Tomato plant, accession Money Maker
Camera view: tilt-top (135 deg); turntable rotation: 30 degrees
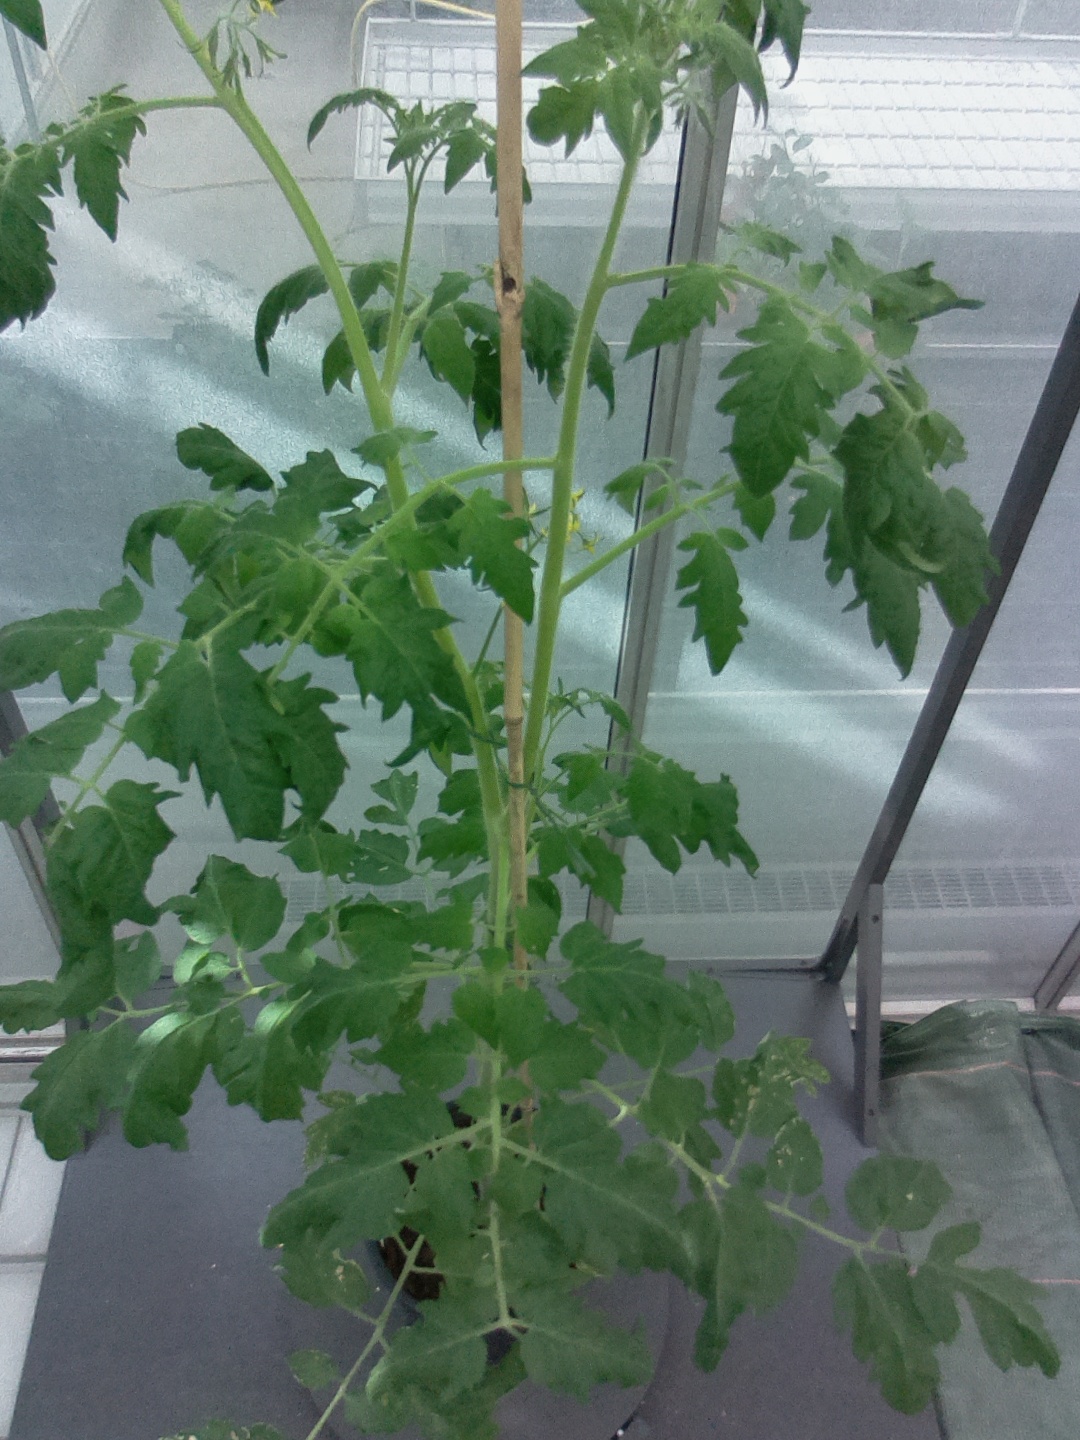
BBCH growth stage 64: 40%-50% of flowers open